Question: What color is the dog?
Tambaya: Menene launin karen?
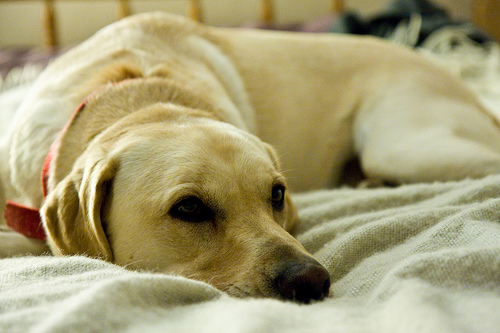
Answer: Tan.
Amsa: Tan.